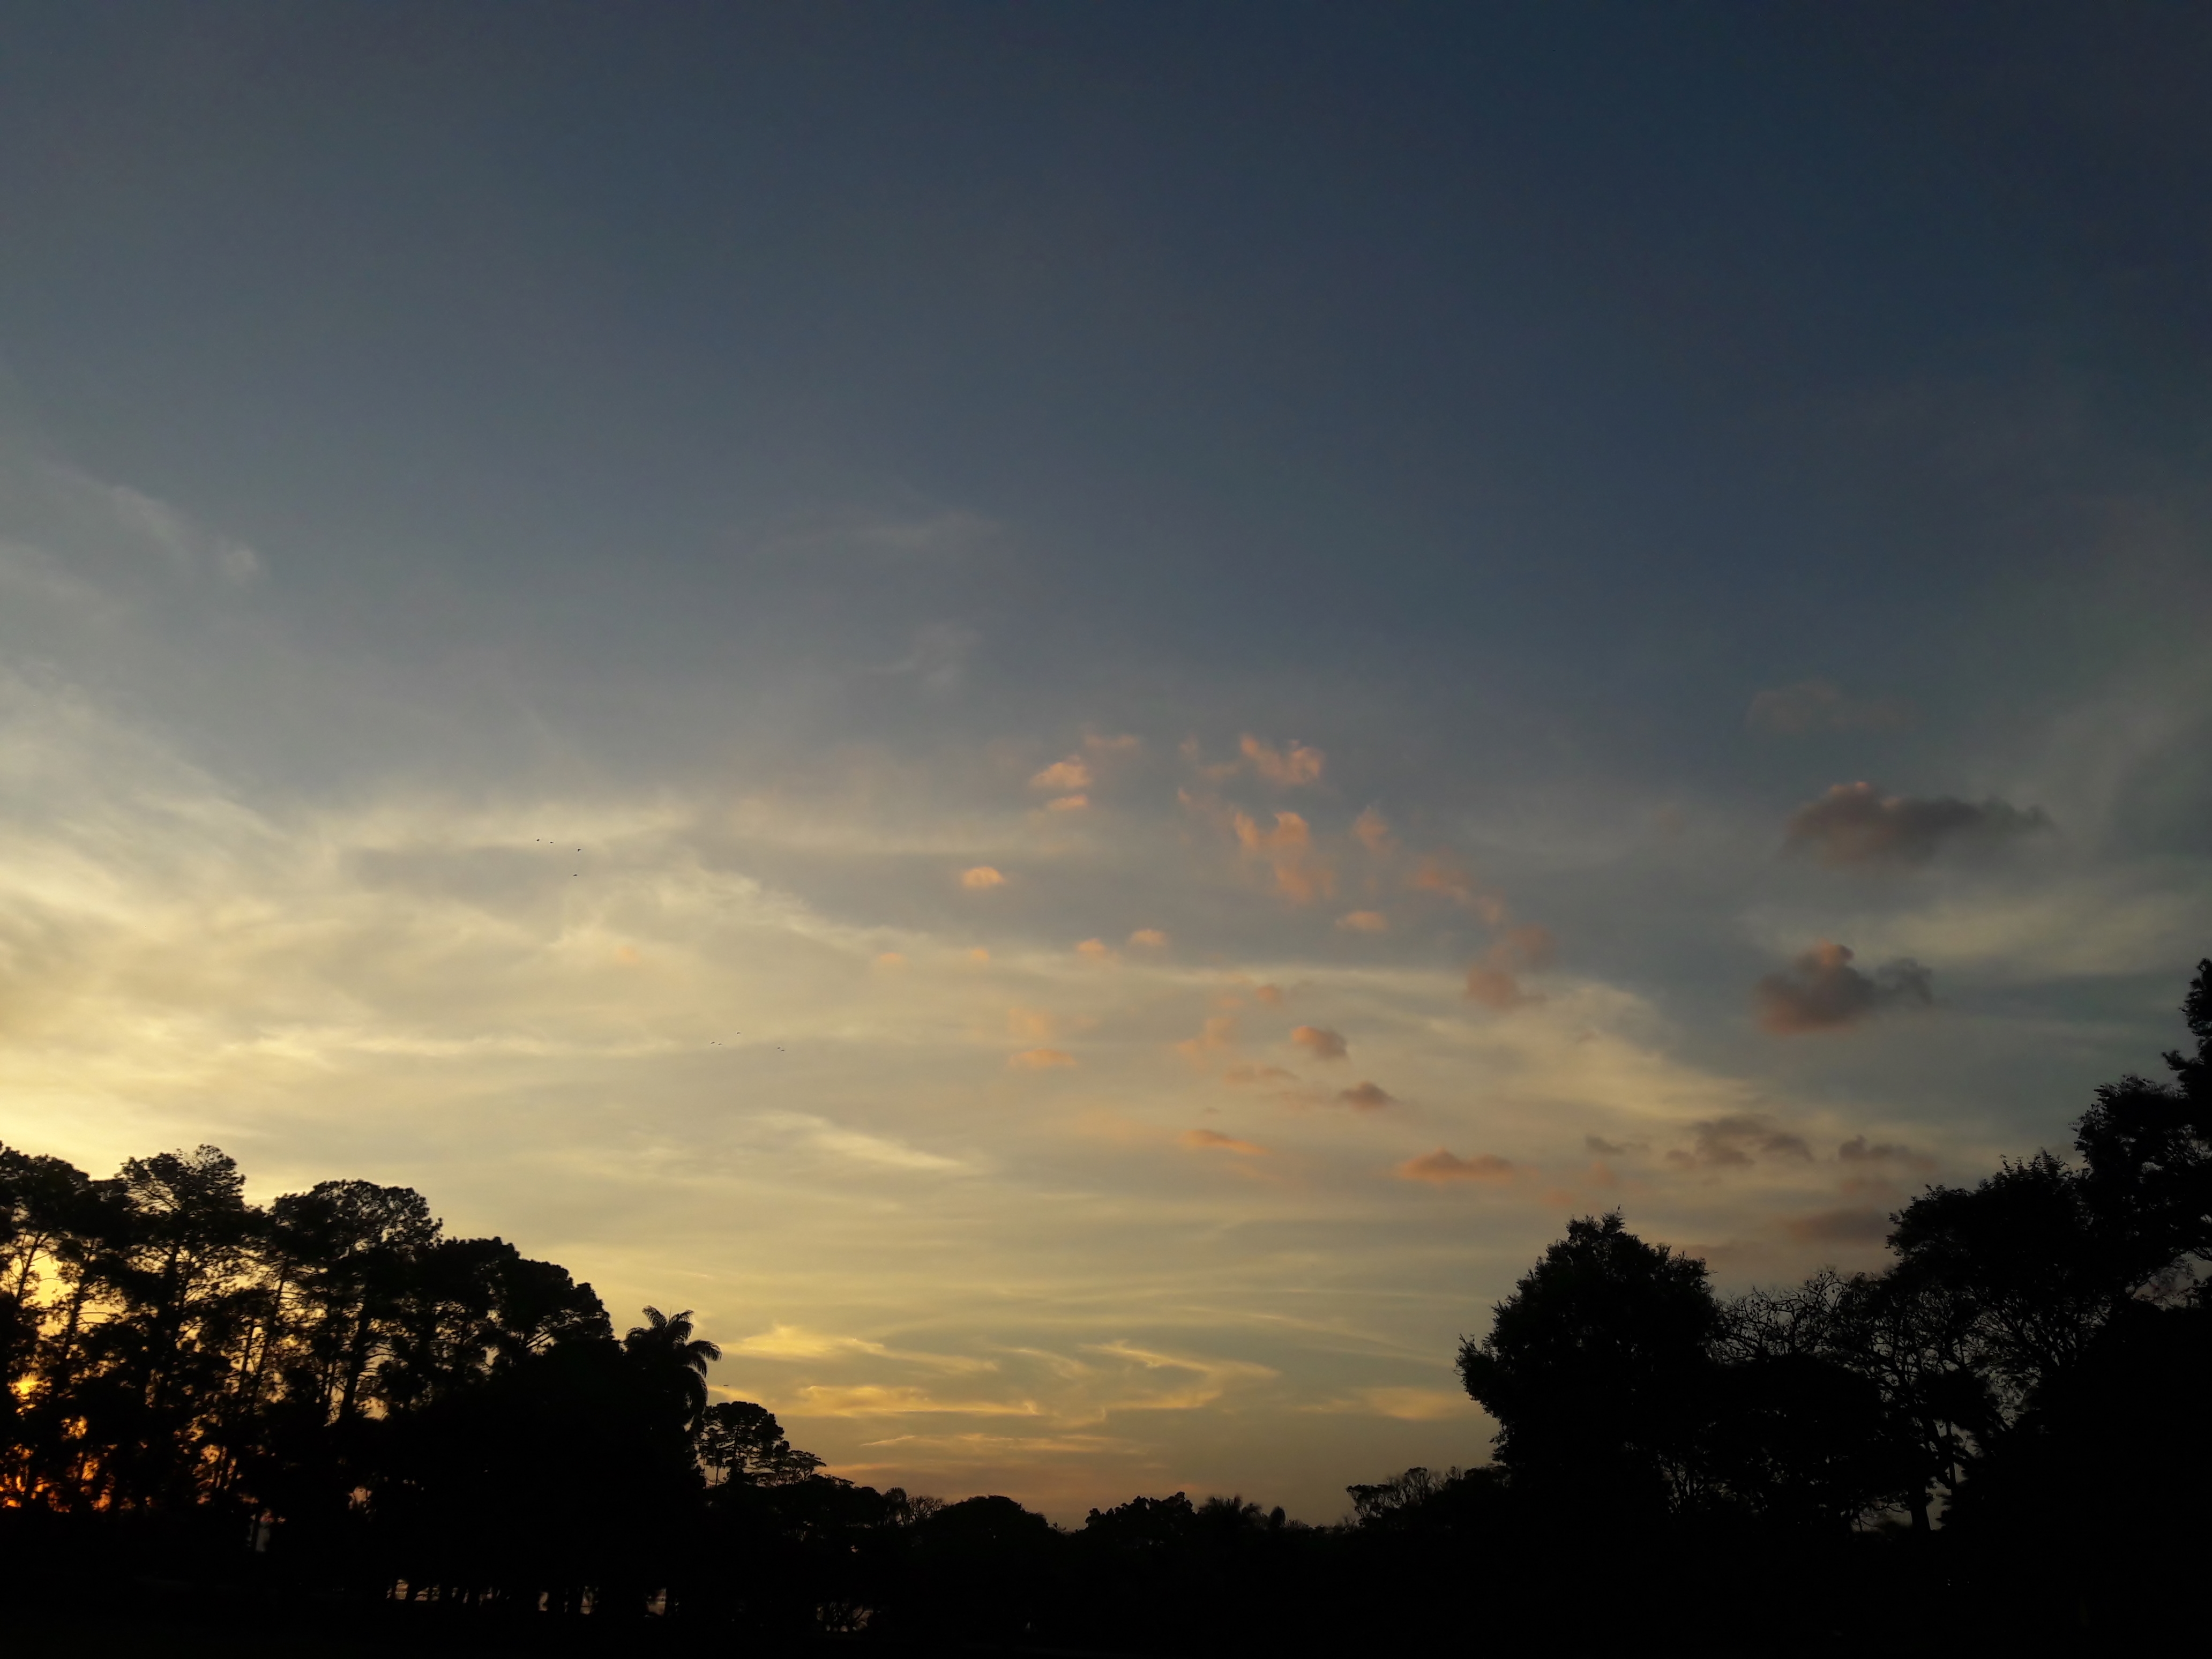
natural, nature, branch, atmosphere, cloud, dusk, sunset, leaf, tree, sunrise, evening, amber, afterglow, sunlight, atmospheric phenomenon, orange, morning, backlighting, peach, red sky at morning, calm, meteorological phenomenon, dawn, silhouette, heat, temperate broadleaf and mixed forest